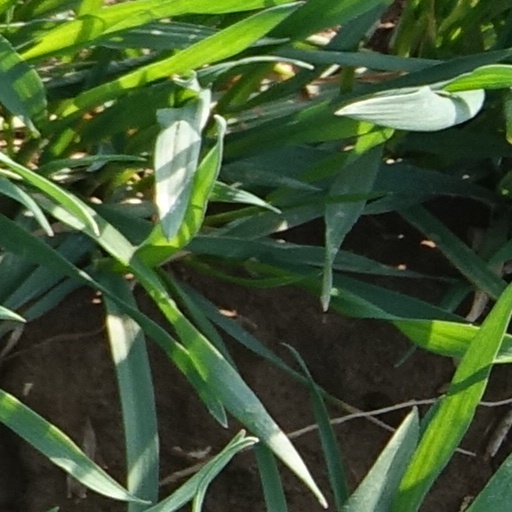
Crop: wheat